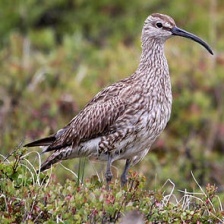
Species: WHIMBREL
Scientific name: NUMENIUS PHAEOPUS